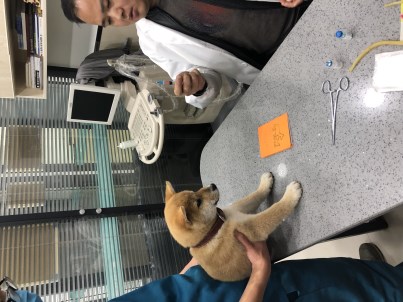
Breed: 1043-n000001-Shiba_Dog